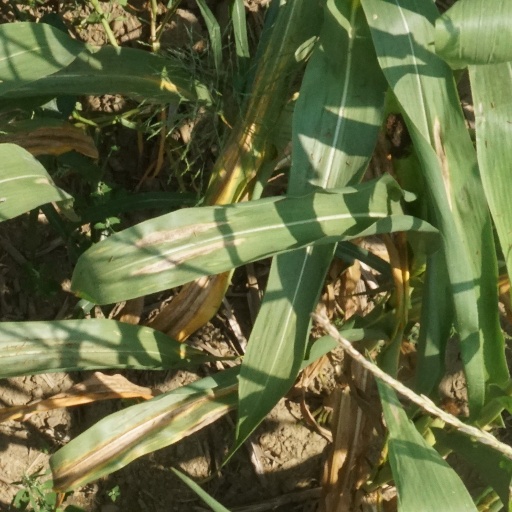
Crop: maize; corn